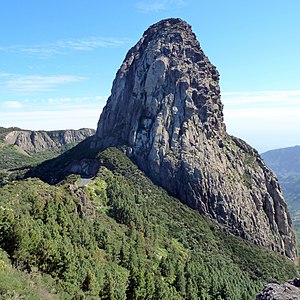
La Gomera / Turisme
Agando-klippen
La Gomera er en 25 km bred og 22 km lang spansk ø beliggende i Atlanterhavet som en del af de Kanariske Øer. Øen er den næstmindste af de beboede Kanariske Øer og er kun i mindre grad præget af turisme. De fleste af øens indbyggere bor i hovedstaden San Sebastián de La Gomera og i kommunen Valle Gran Rey på sydøstkysten. Sammen med byen Playa de Santiago er disse steder de vigtigste centre for turismen, der er en vigtig næringsvej.